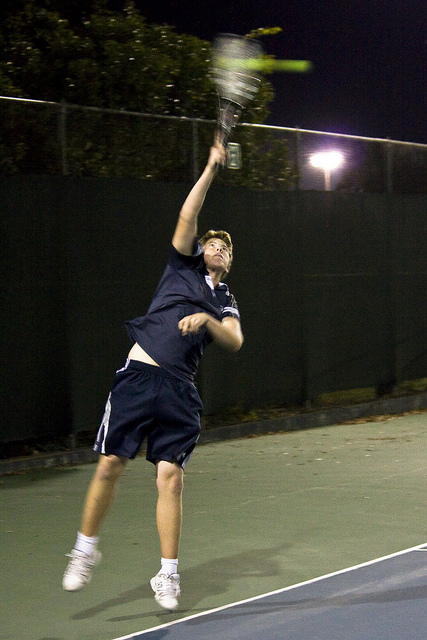
vận động viên tennis đang câm vợt đỡ bóng cao